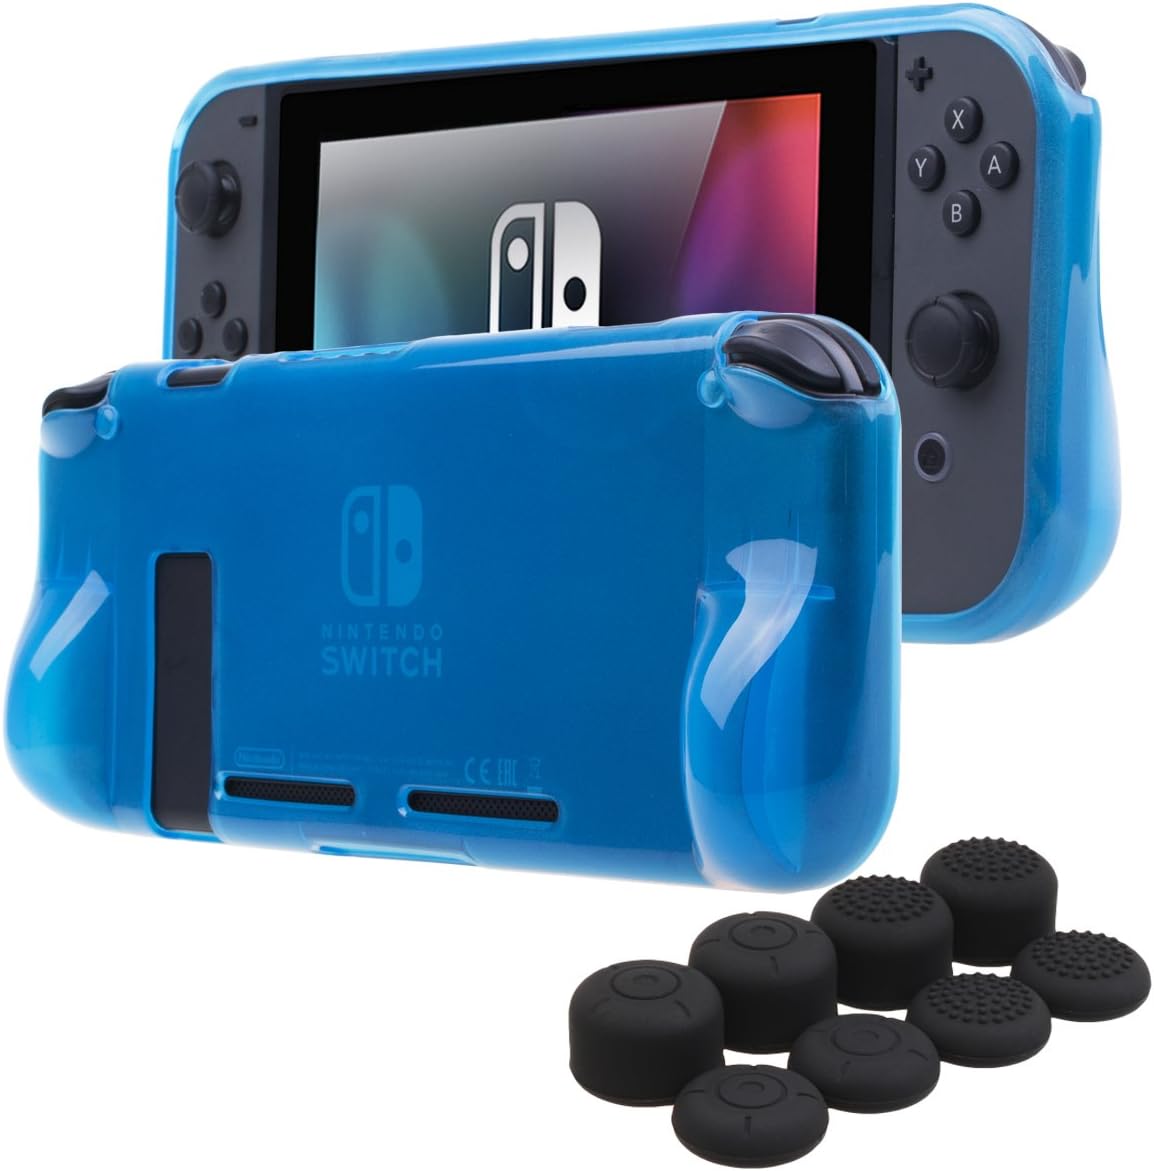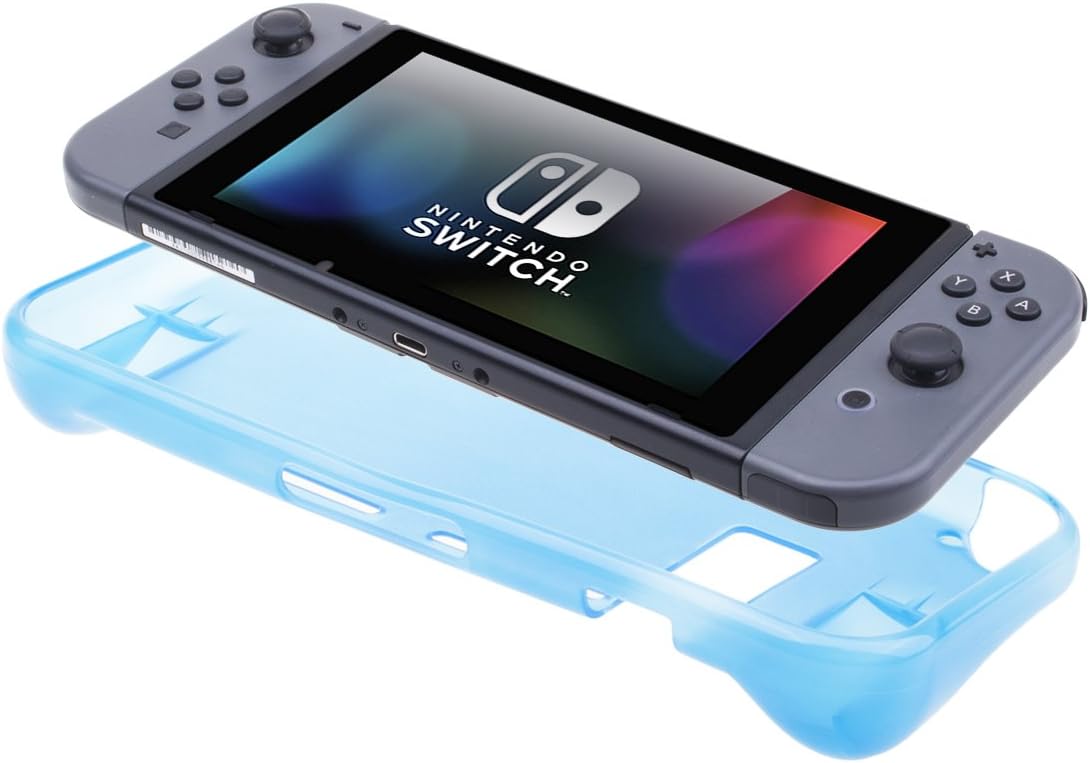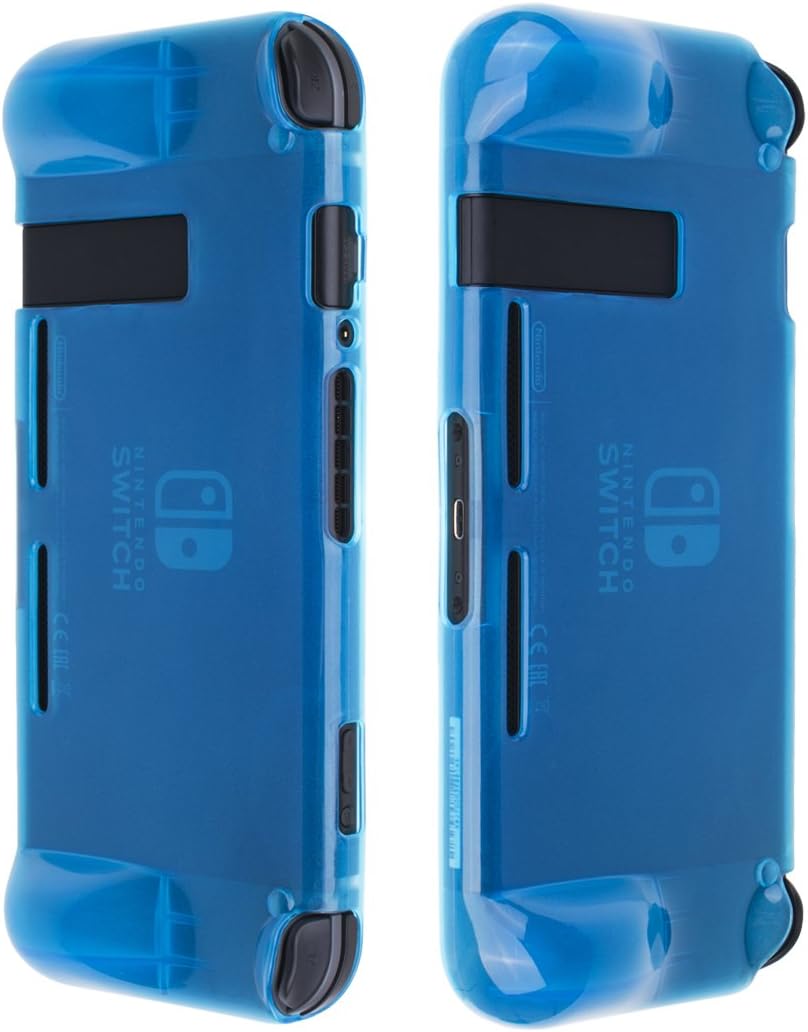
YoRHa Hand Grip Soft TPU Clear Cover Skin Case for Switch x 1(Blue) with Joy-Con Thumb Grips x 8
Category: Computers
Specifications： Material: Soft TPU. Usage: Protective cover case Skin for game console, customize the console  Compatibility: Switch in Joy-Con insalled portable mode Package Includes: TPU case X 1, Joy-Con thumb grips x 8 (Switch console not included)
Features: High quality Soft TPU made cover case for Switch in portable mode; | Provides your Switch protection against short drops; Protects your game console from shocks, scratches, or any other accidental damages; | Special designed HAND GRIP provides better grip feeling, more comfortable for hands grip, prevent slip; | Cut outs for all ports, fans, joysticks, D-pad, buttions, and triggers precisely; | Joy-Con thumb grips x 8 included in package, with normal types and extra height types for all games such as FPS, ACT and so on plus experience.